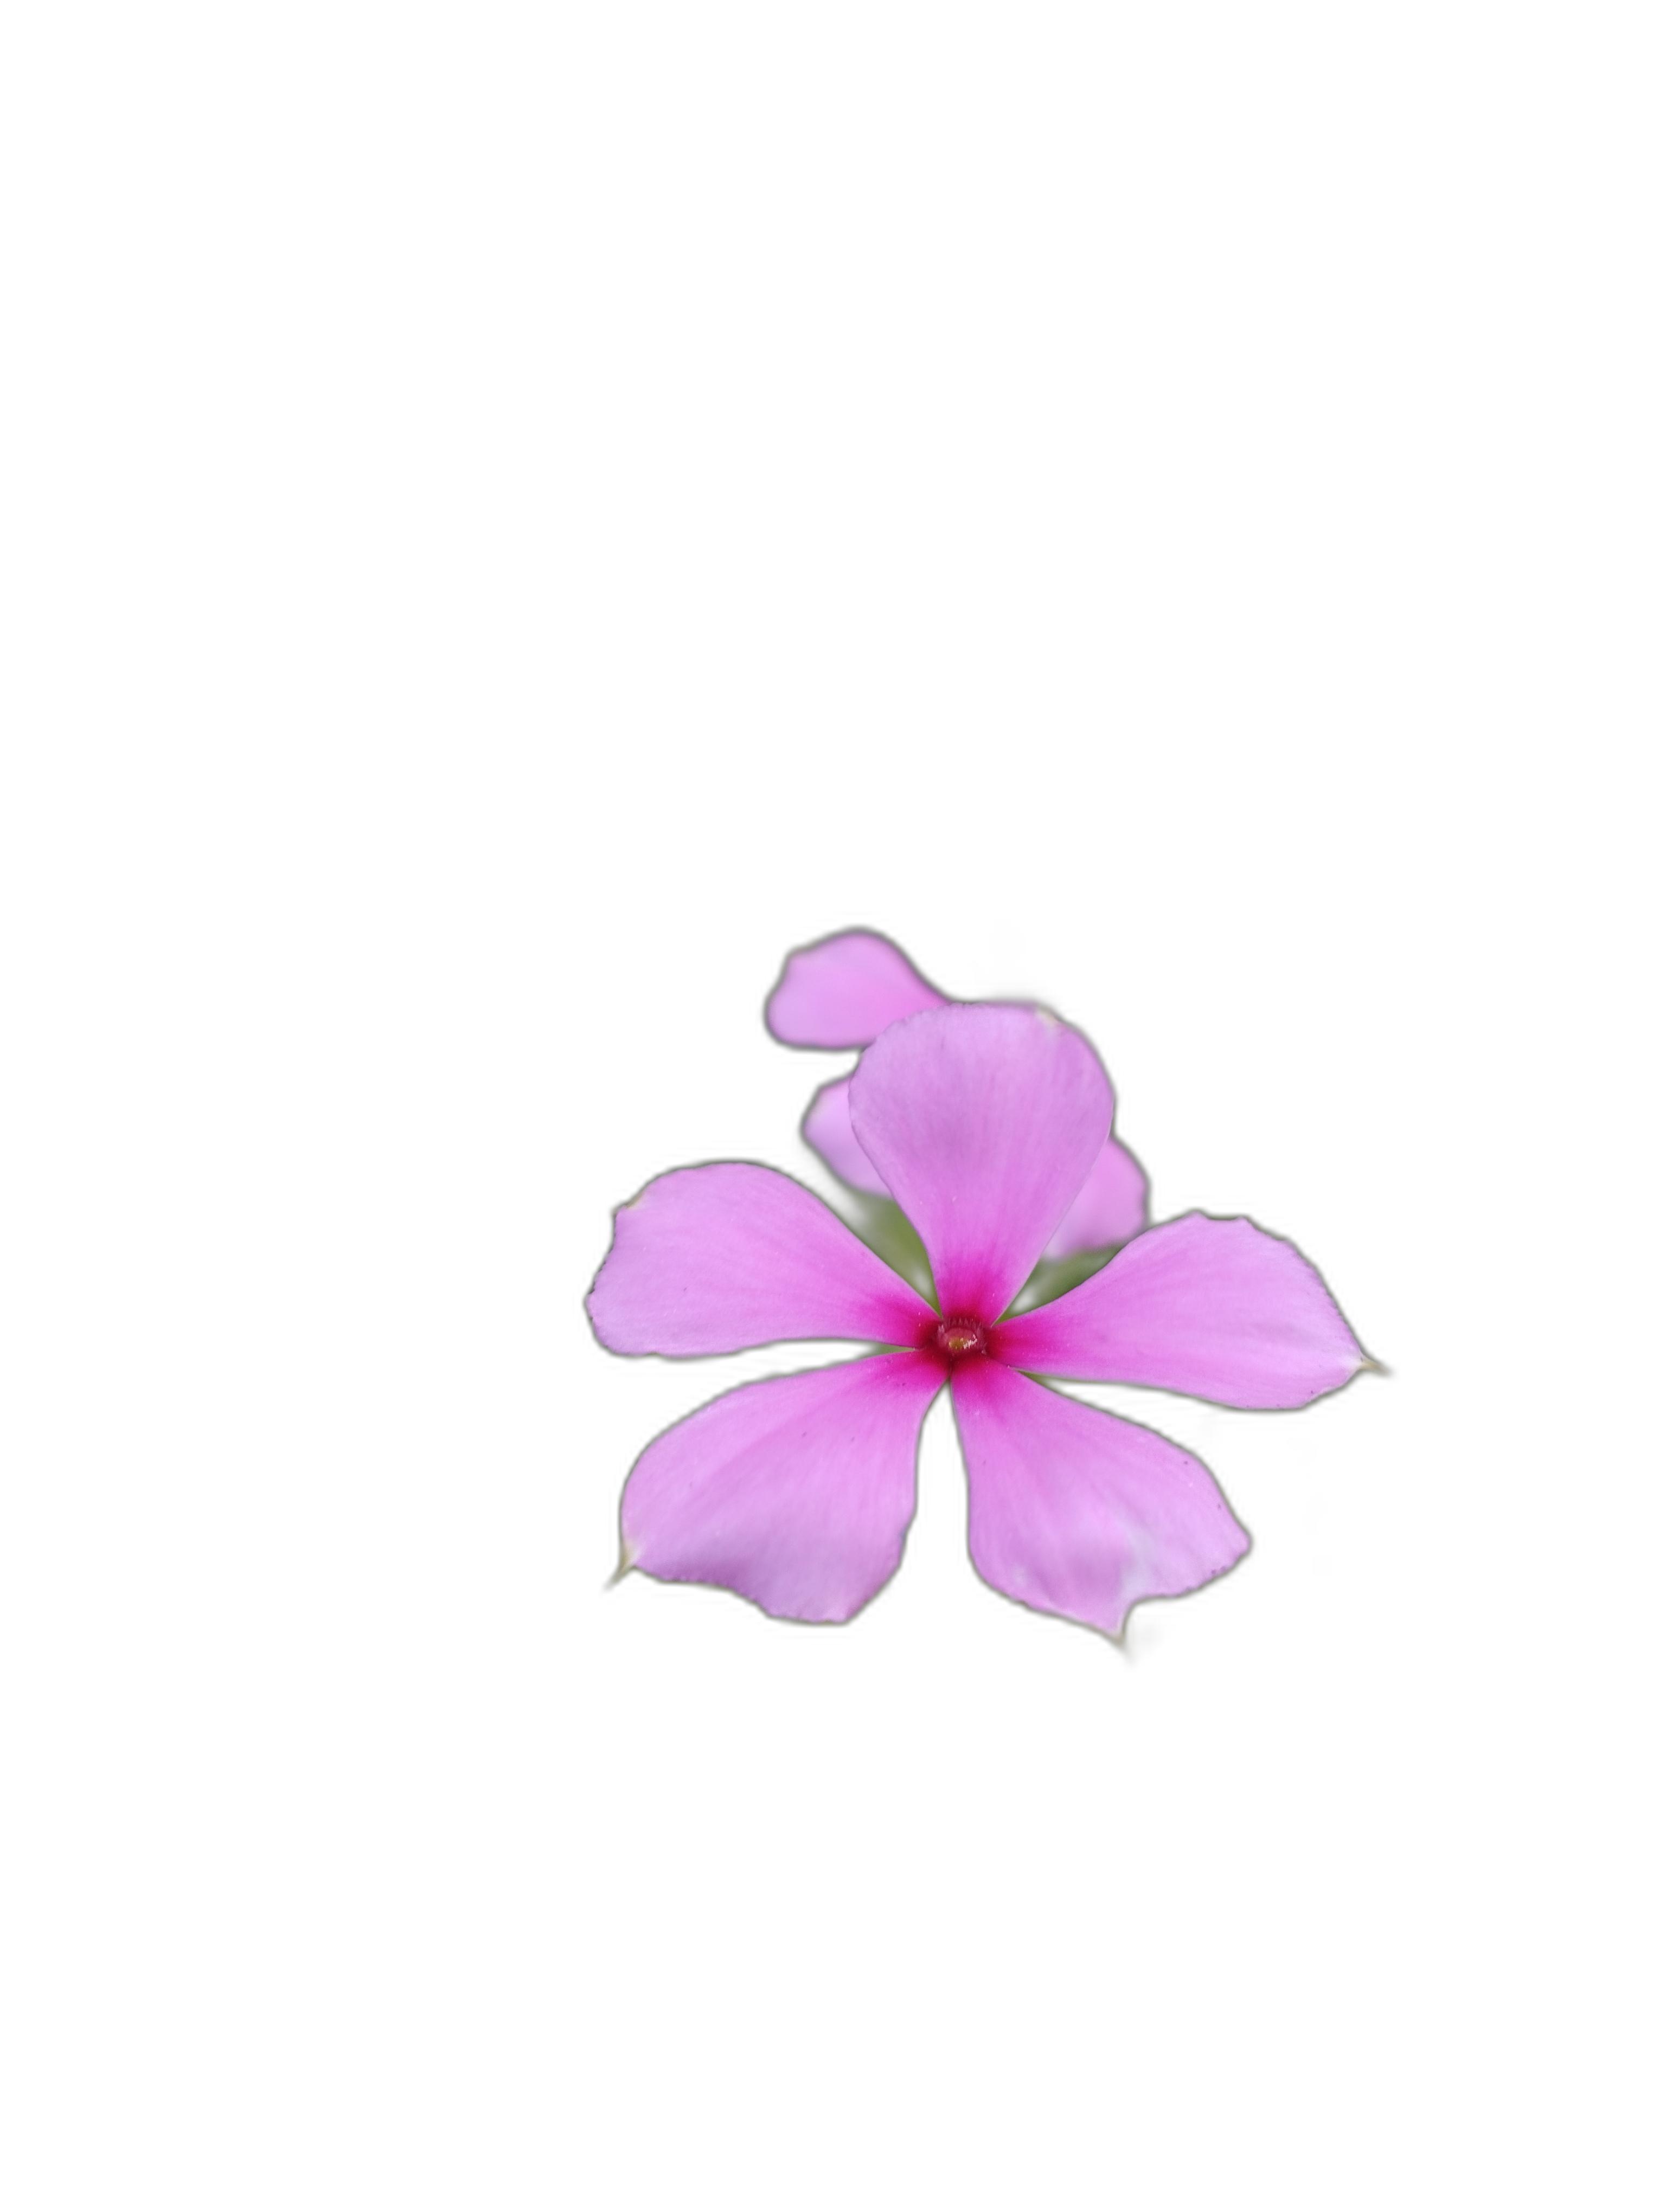
Label: Madagascar periwinkle